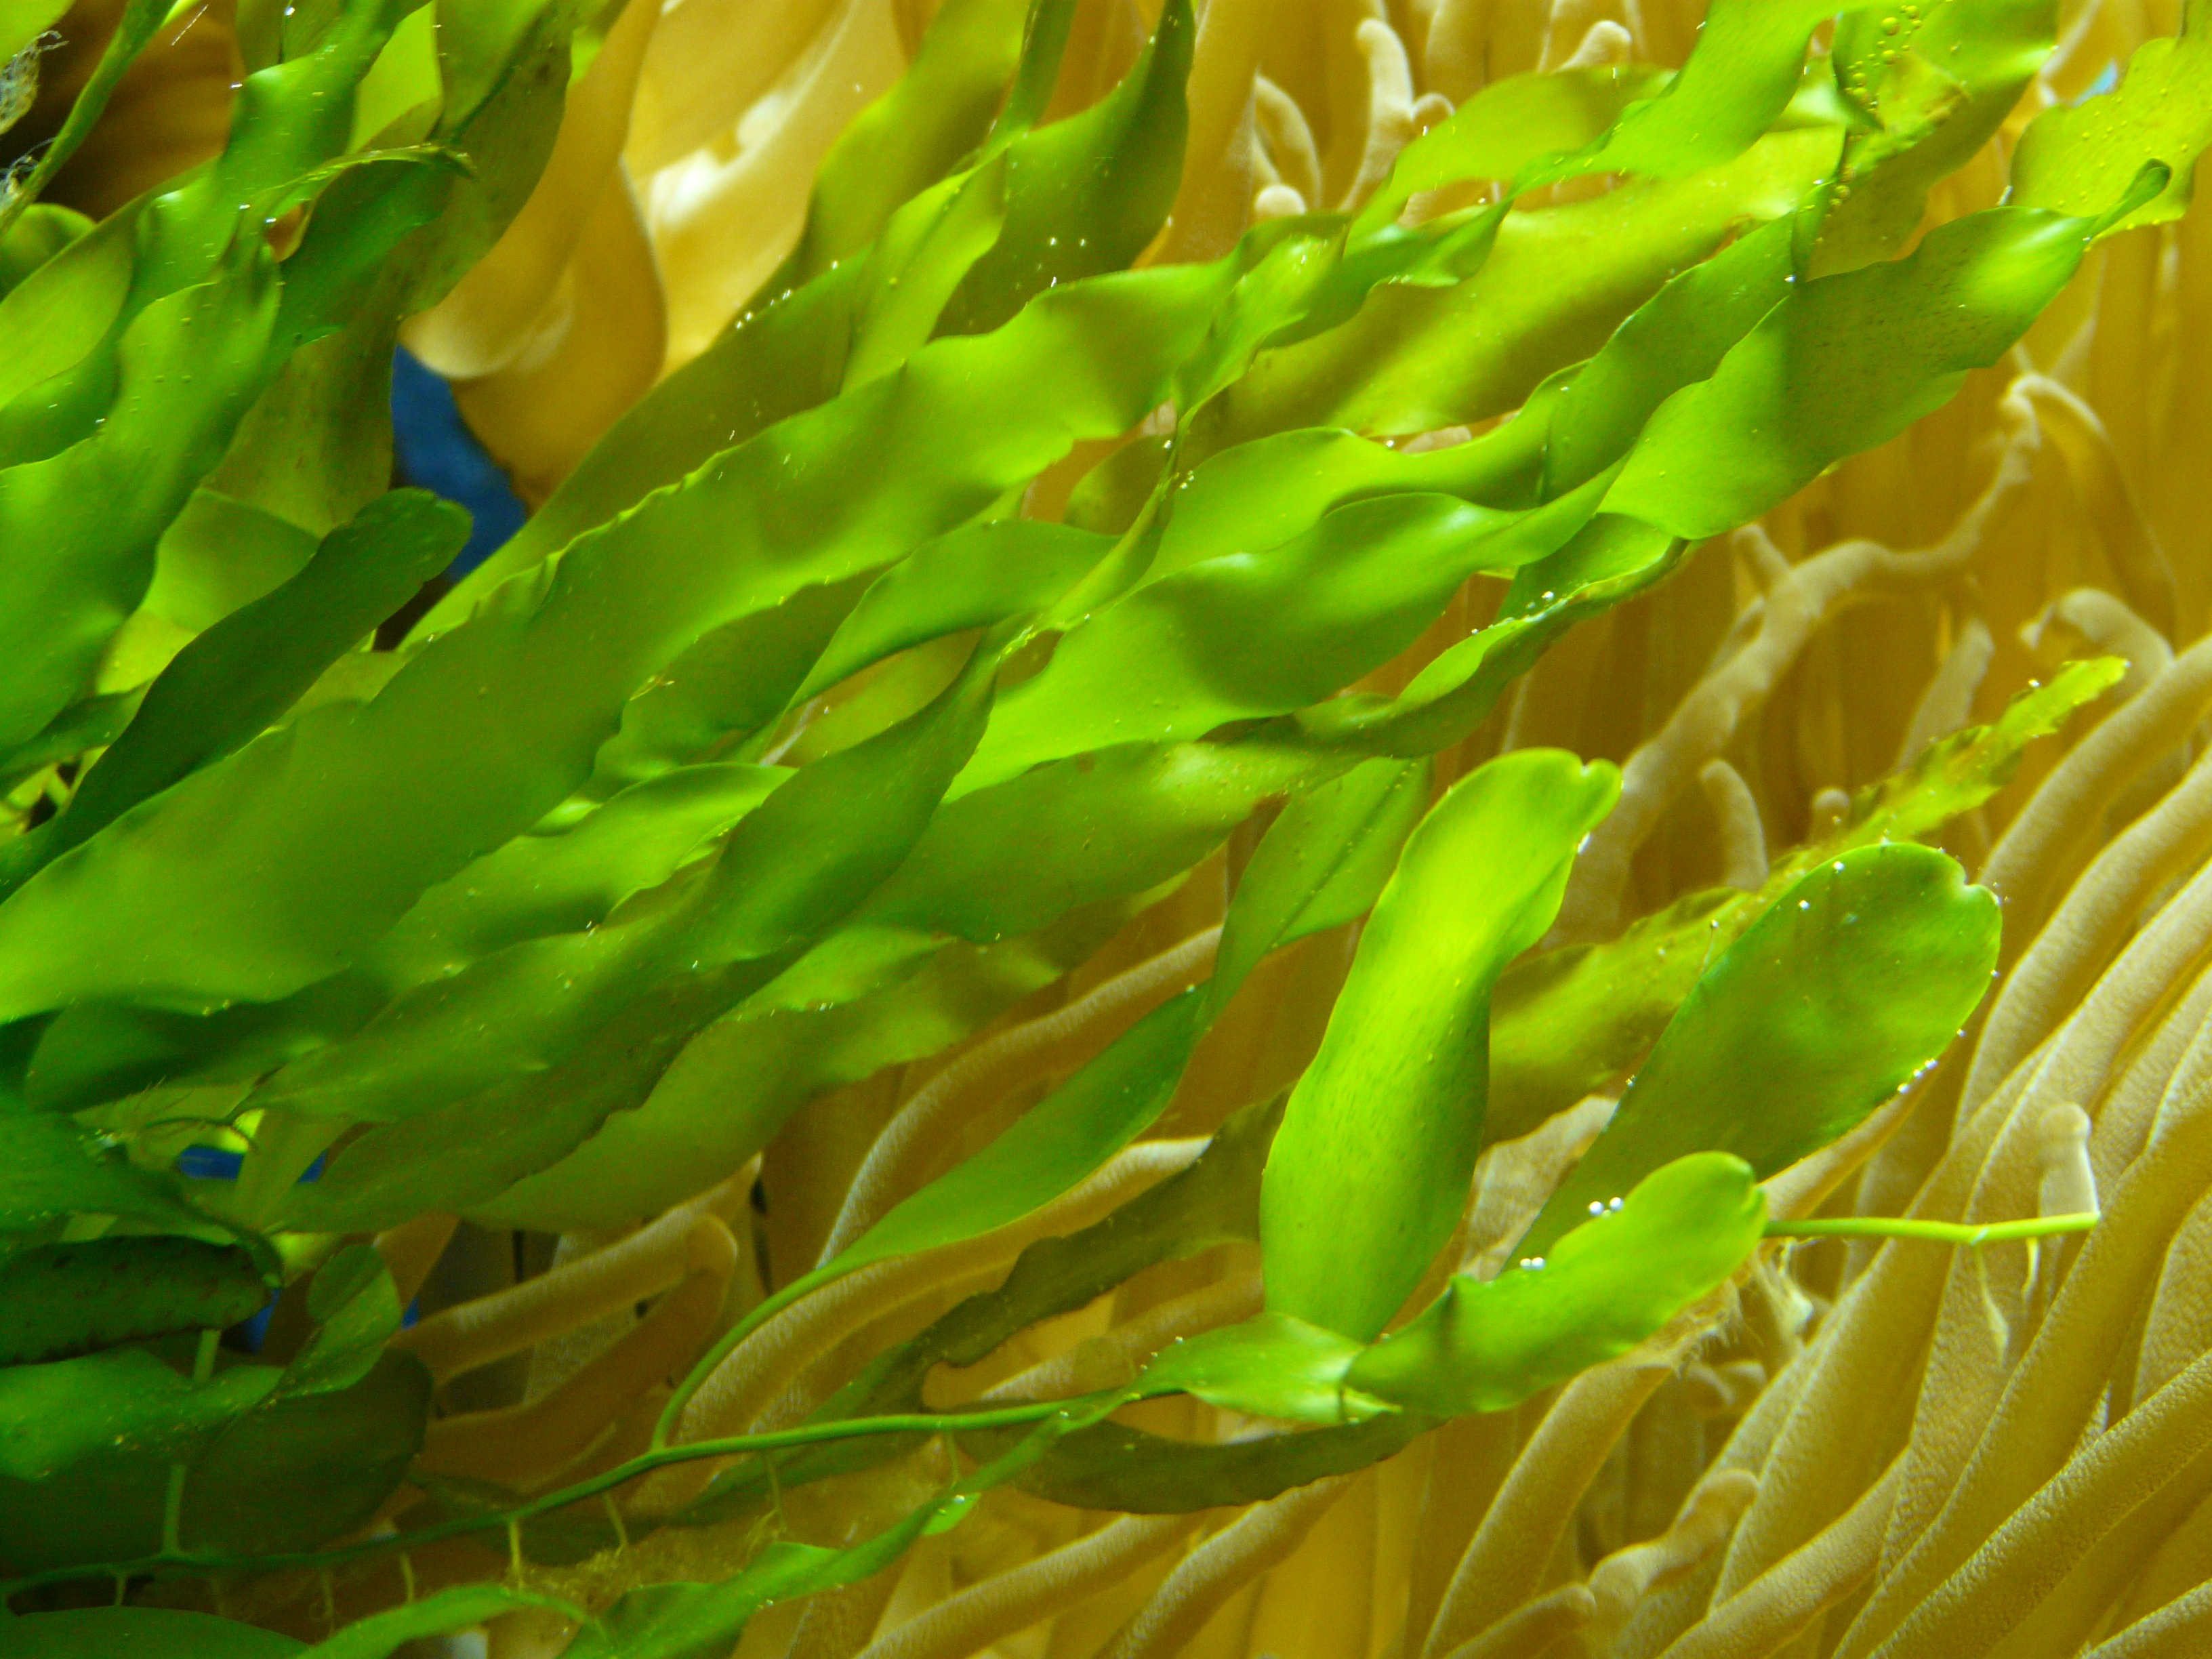
branch, plant, leaf, flower, green, color, biology, seaweed, colorful, yellow, aquatic plant, flora, coral reef, algae, aquarium, bright, macro photography, flowering plant, green algae, freshwater aquarium, krause wasser hre, aponogeton crispus, water spike under glass, aponogetonaceae